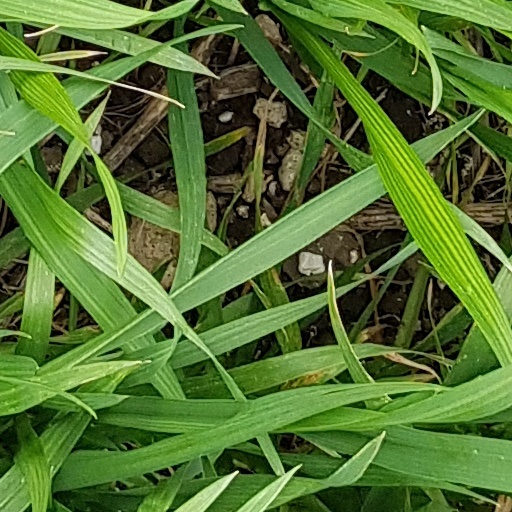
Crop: wheat